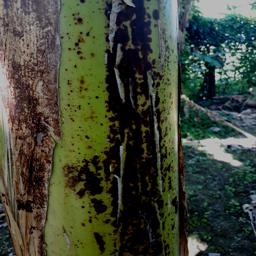
Label: PSEUDOSTEM WEEVIL